327 Columbia

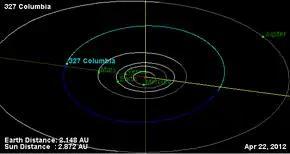
Orbital diagram

327 Columbia is a stony asteroid from the middle region of the asteroid belt, approximately 26 kilometers in diameter. It was discovered on 22 March 1892, by French astronomer Auguste Charlois at Nice Observatory in southeast France. It is named after Christopher Columbus (1451–1506).